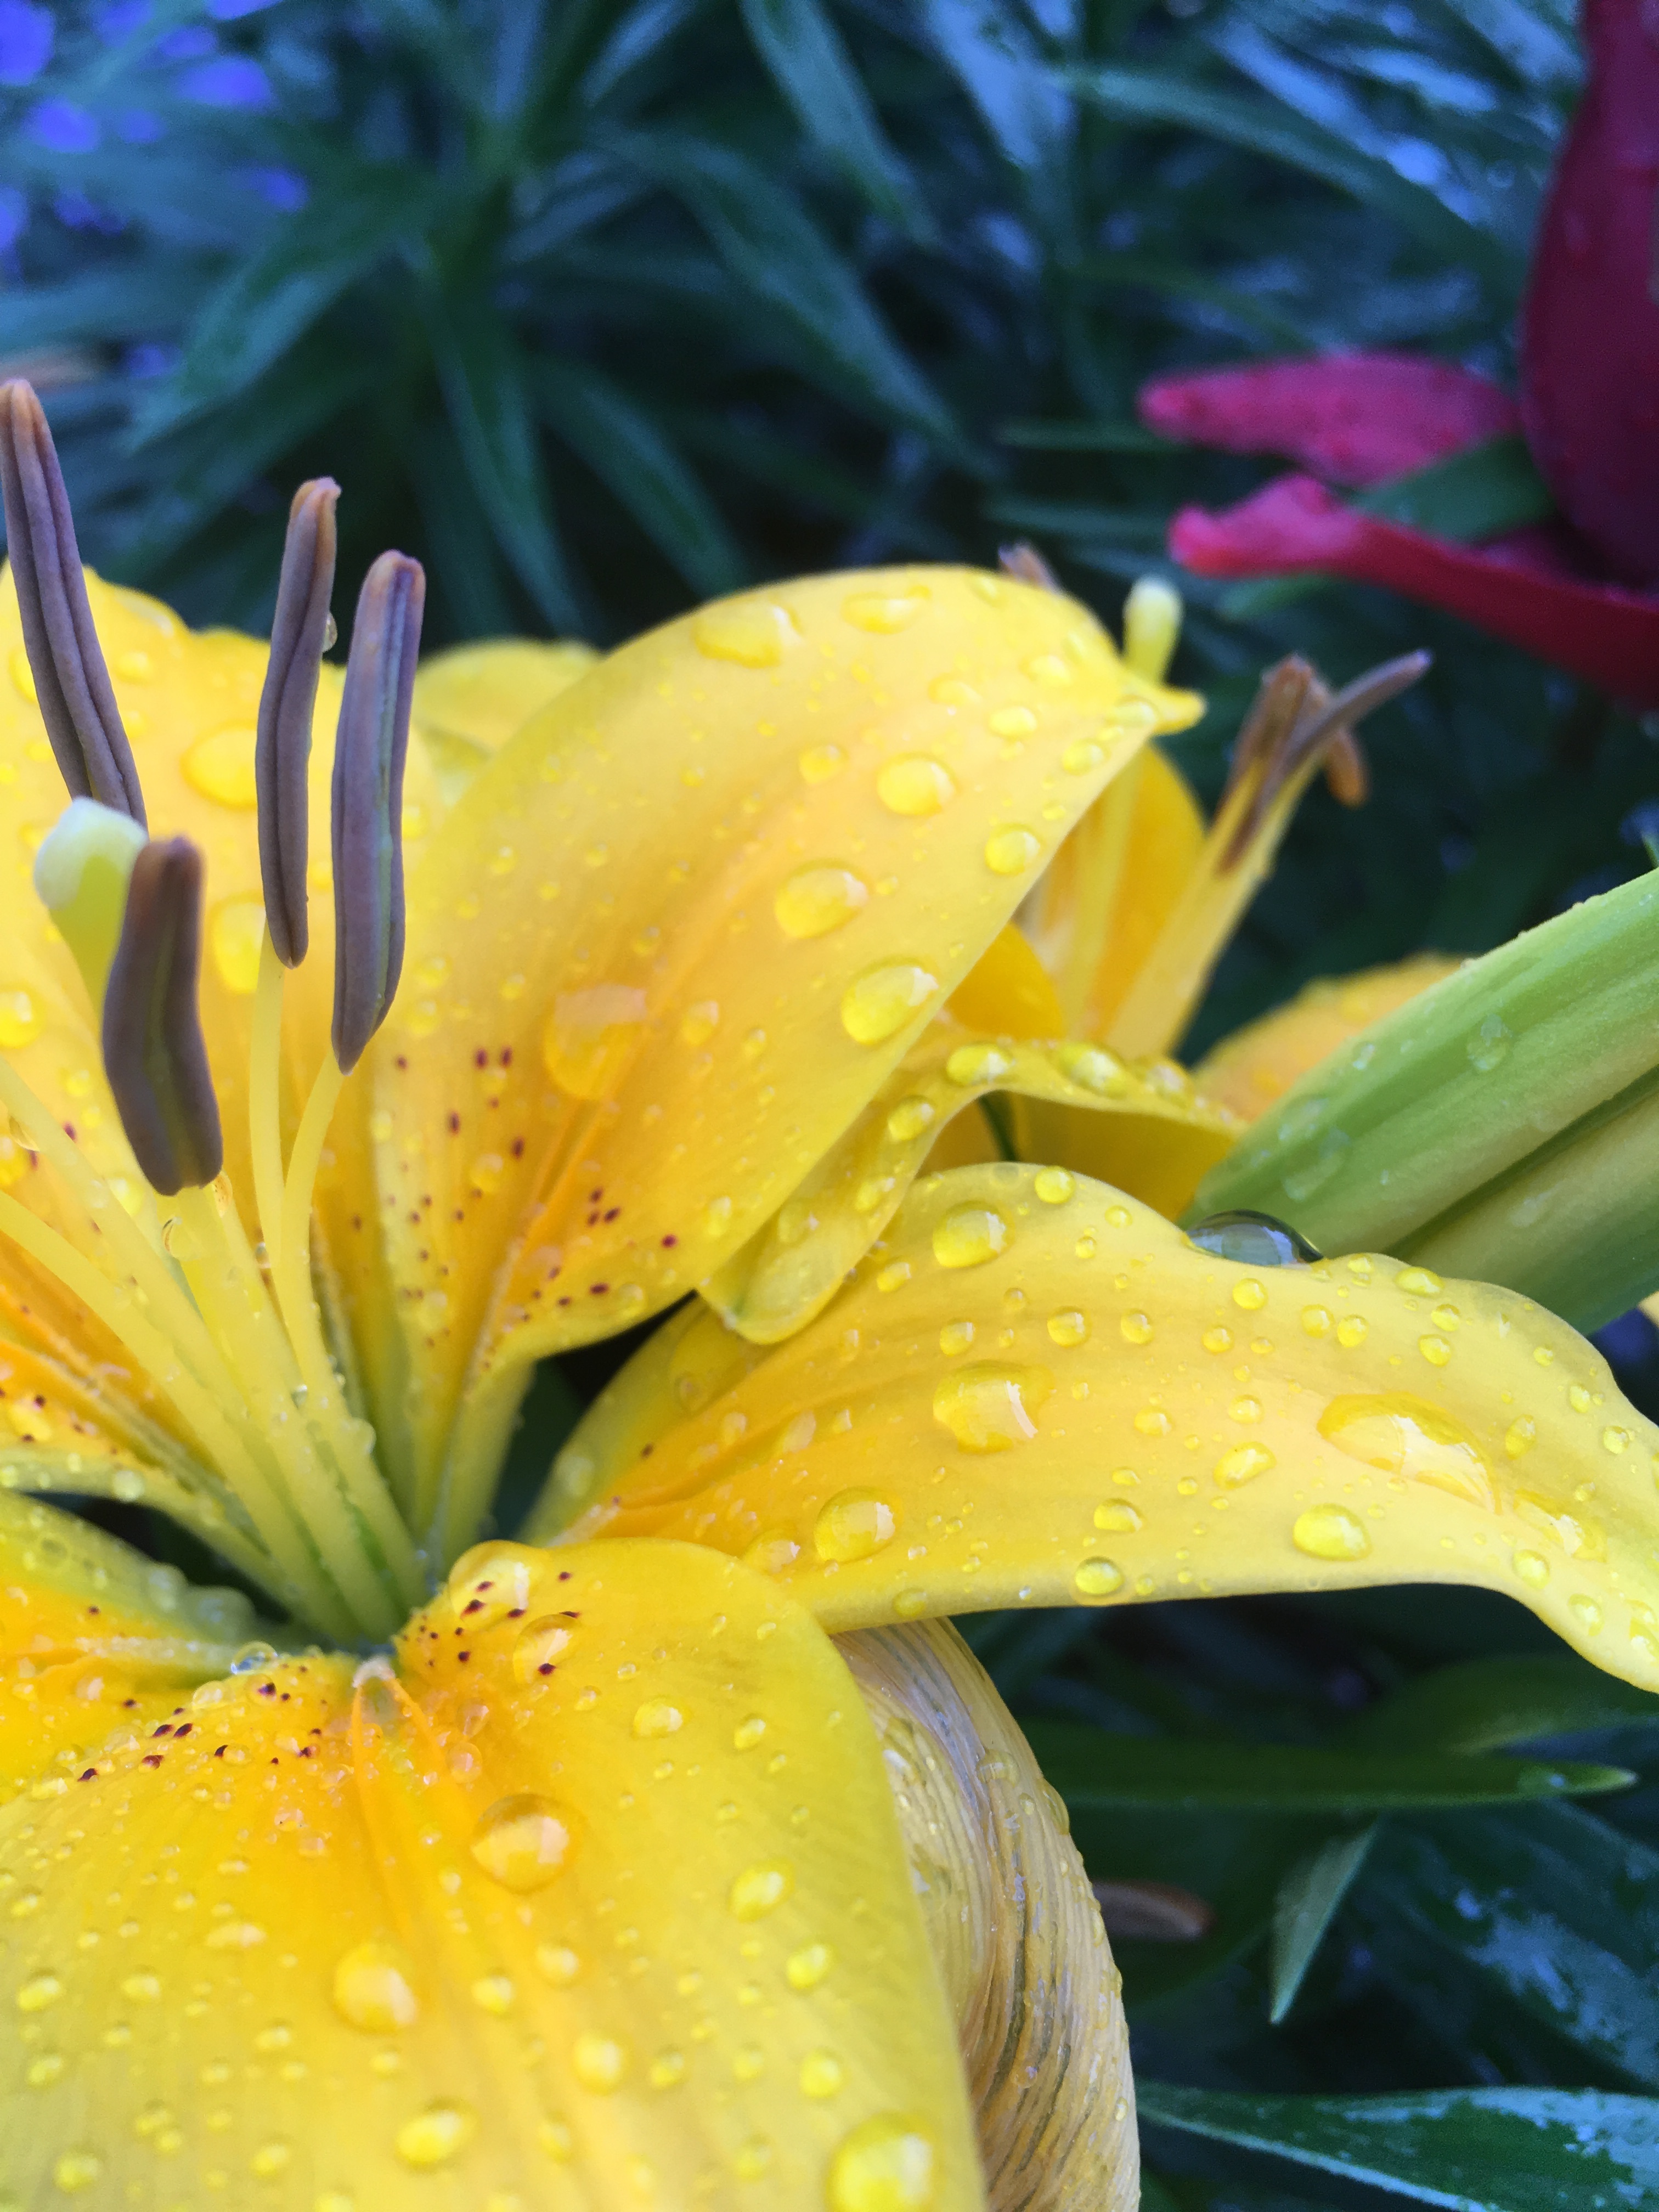
plant, leaf, flower, petal, botany, yellow, flora, close up, lily, daylily, macro photography, flowering plant, plant stem, land plant